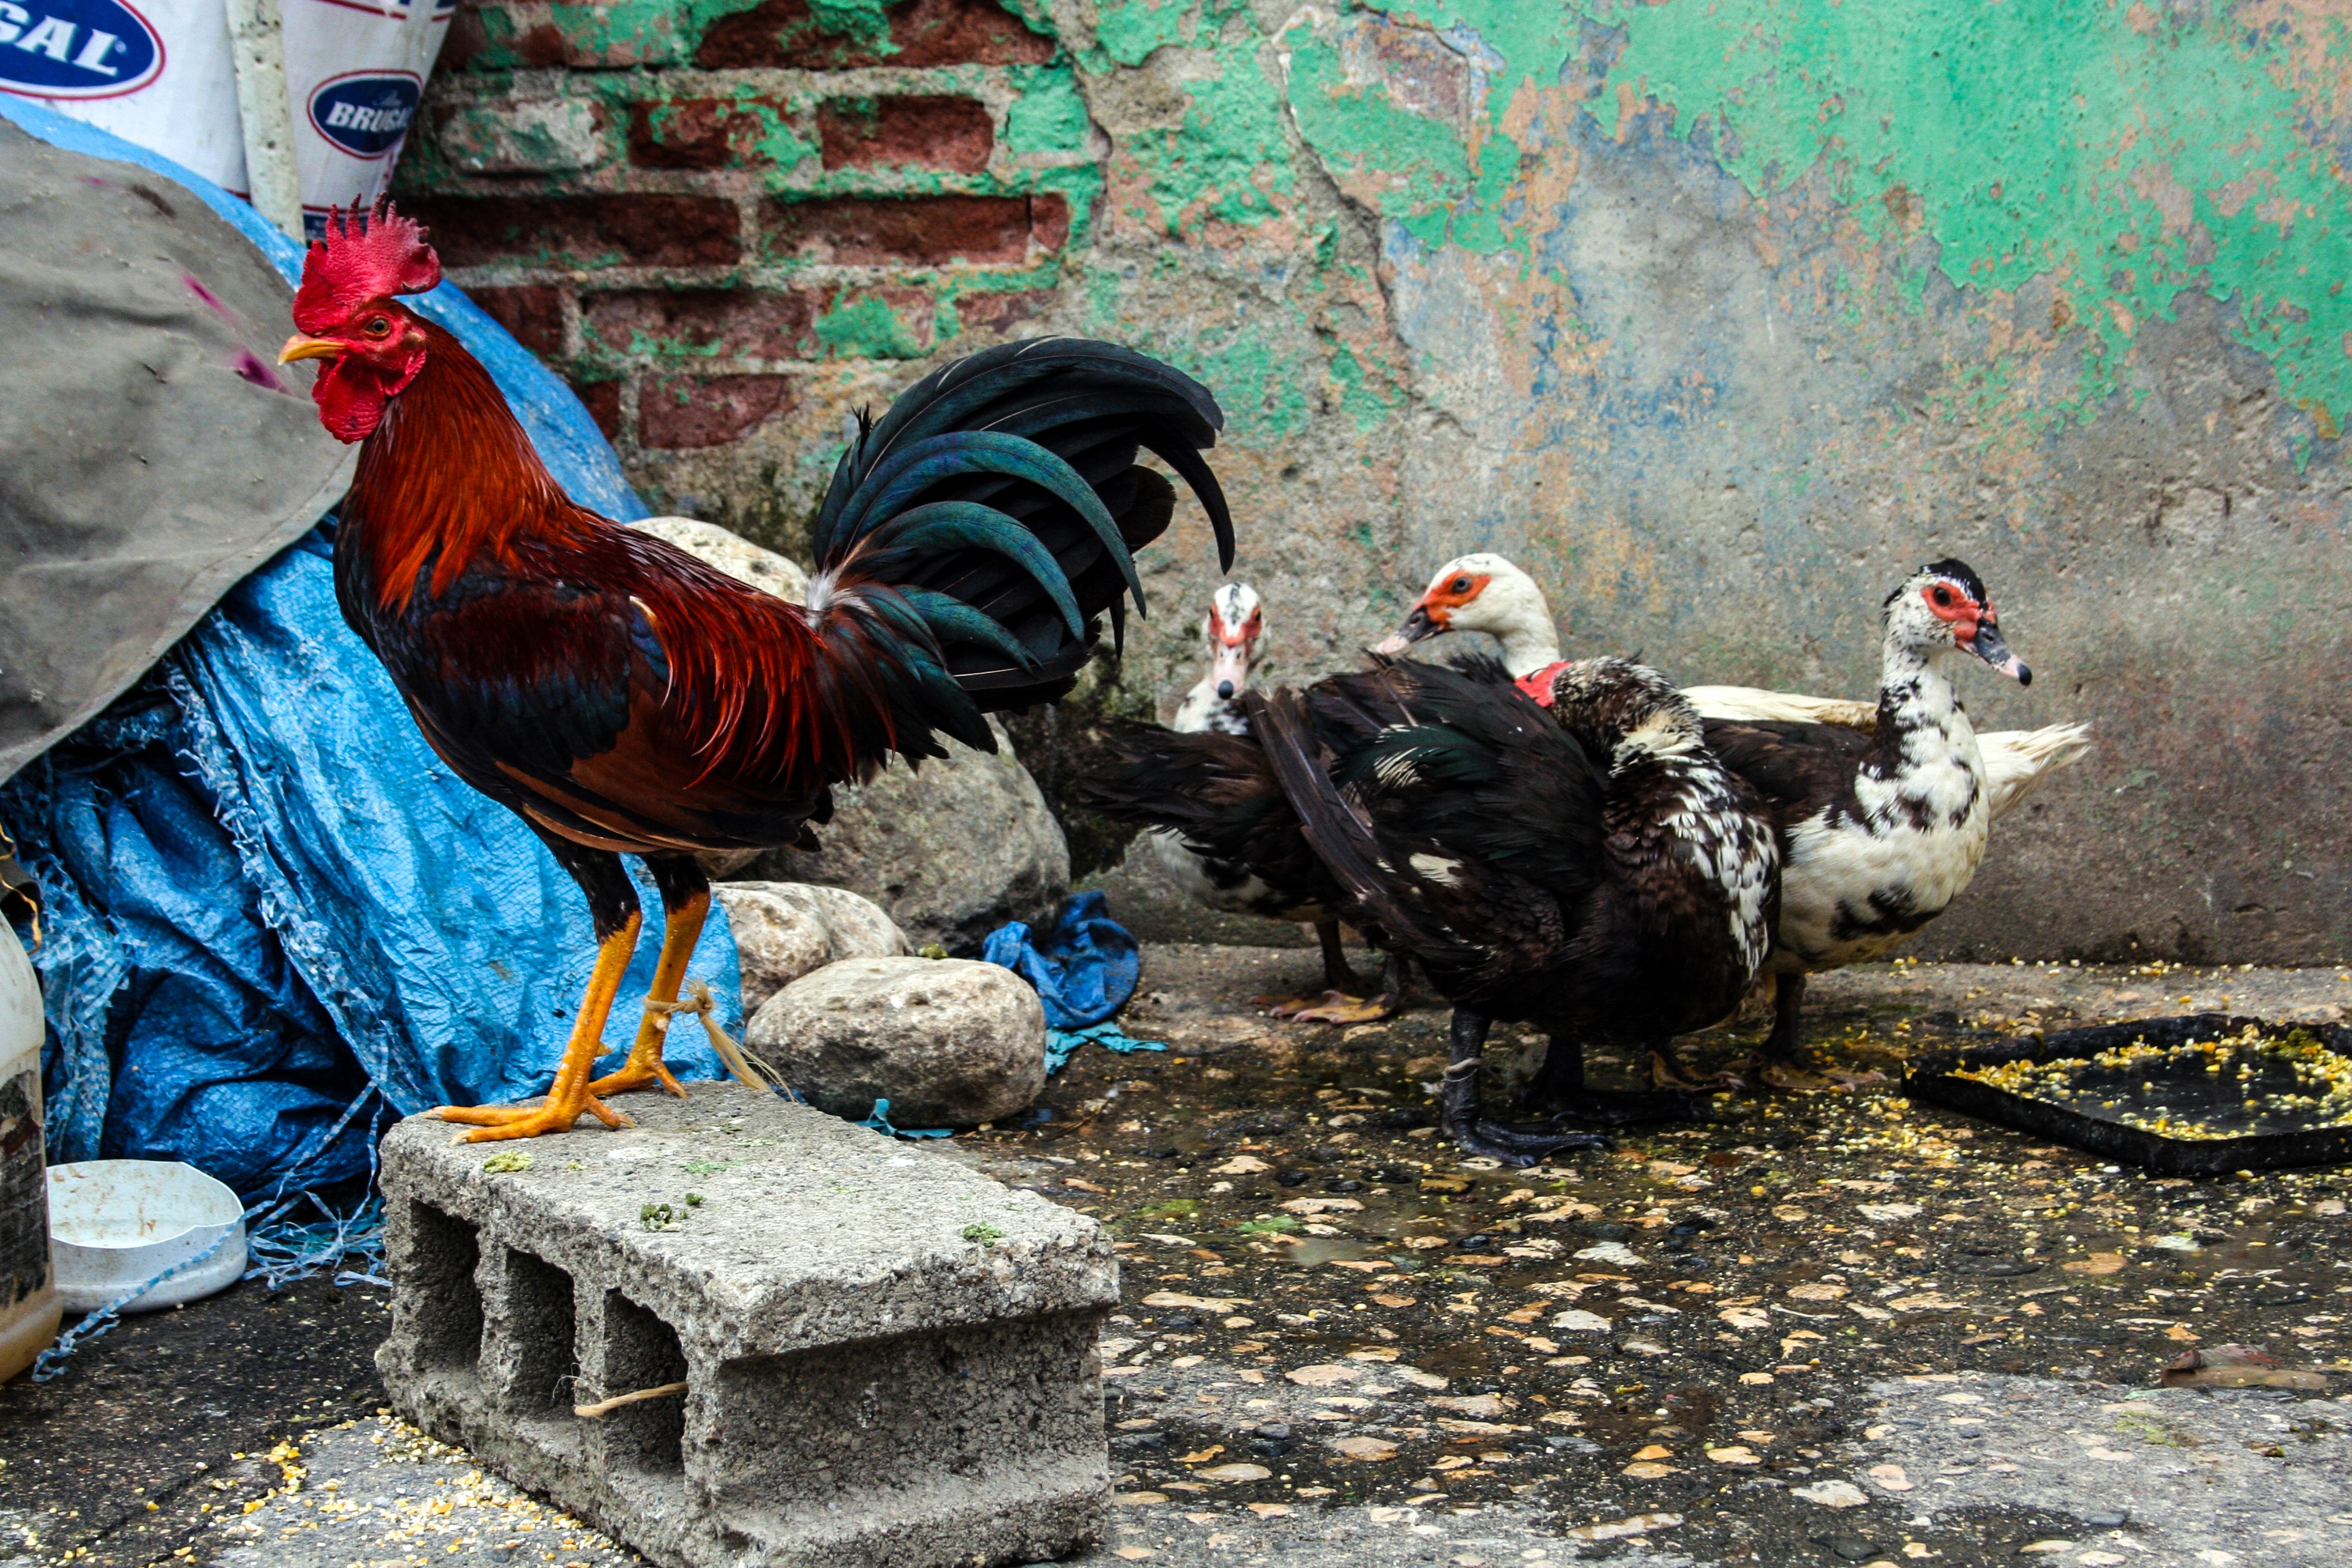
bird, chicken, rooster, galliformes, phasianidae